Michel Elefteriades

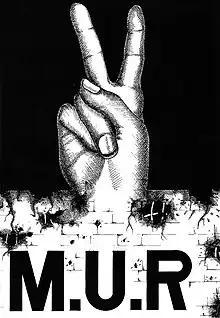
A M.U.R. poster

On 13 October 1990, Syrian forces launched an attack on the Lebanese army, defeating General Aoun; and occupied what still remained of Lebanon's free territory. Elefteriades fled to France. In 1991, he came back to Lebanon and founded the Unified Movements of the Resistance (or M.U.R.), which he led until 1994. M.U.R. was a clandestine, armed group whose stated goal was fighting Lebanon's occupation by foreign armies. Elefteriades was often involved in organizing general strikes designed to paralyze the country. M.U.R. was considered an illegal labor organization and its activities often had to be implemented secretively.